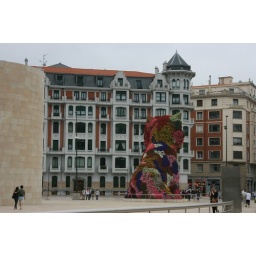
A gigantic dog made of flowers stands guard over the Guggenheim, looking back towards downtown Bilbao.